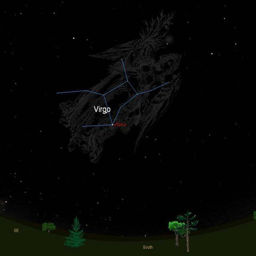
learn how to spot constellation in the night sky .